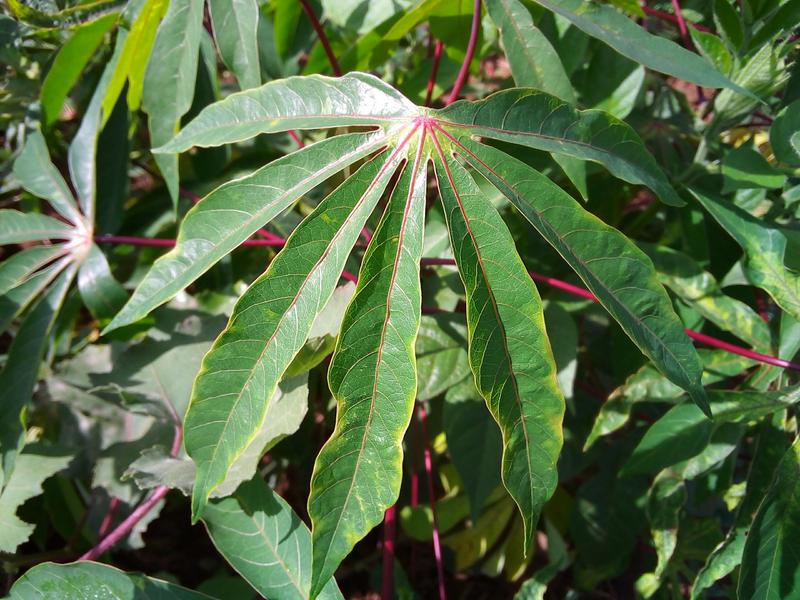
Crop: cassava
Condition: mosaic_disease